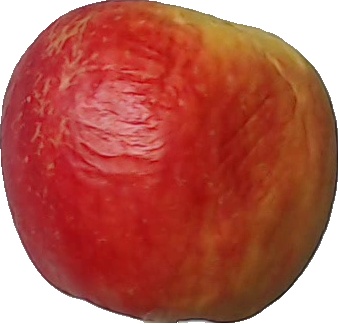
Label: apple_red_yellow_1